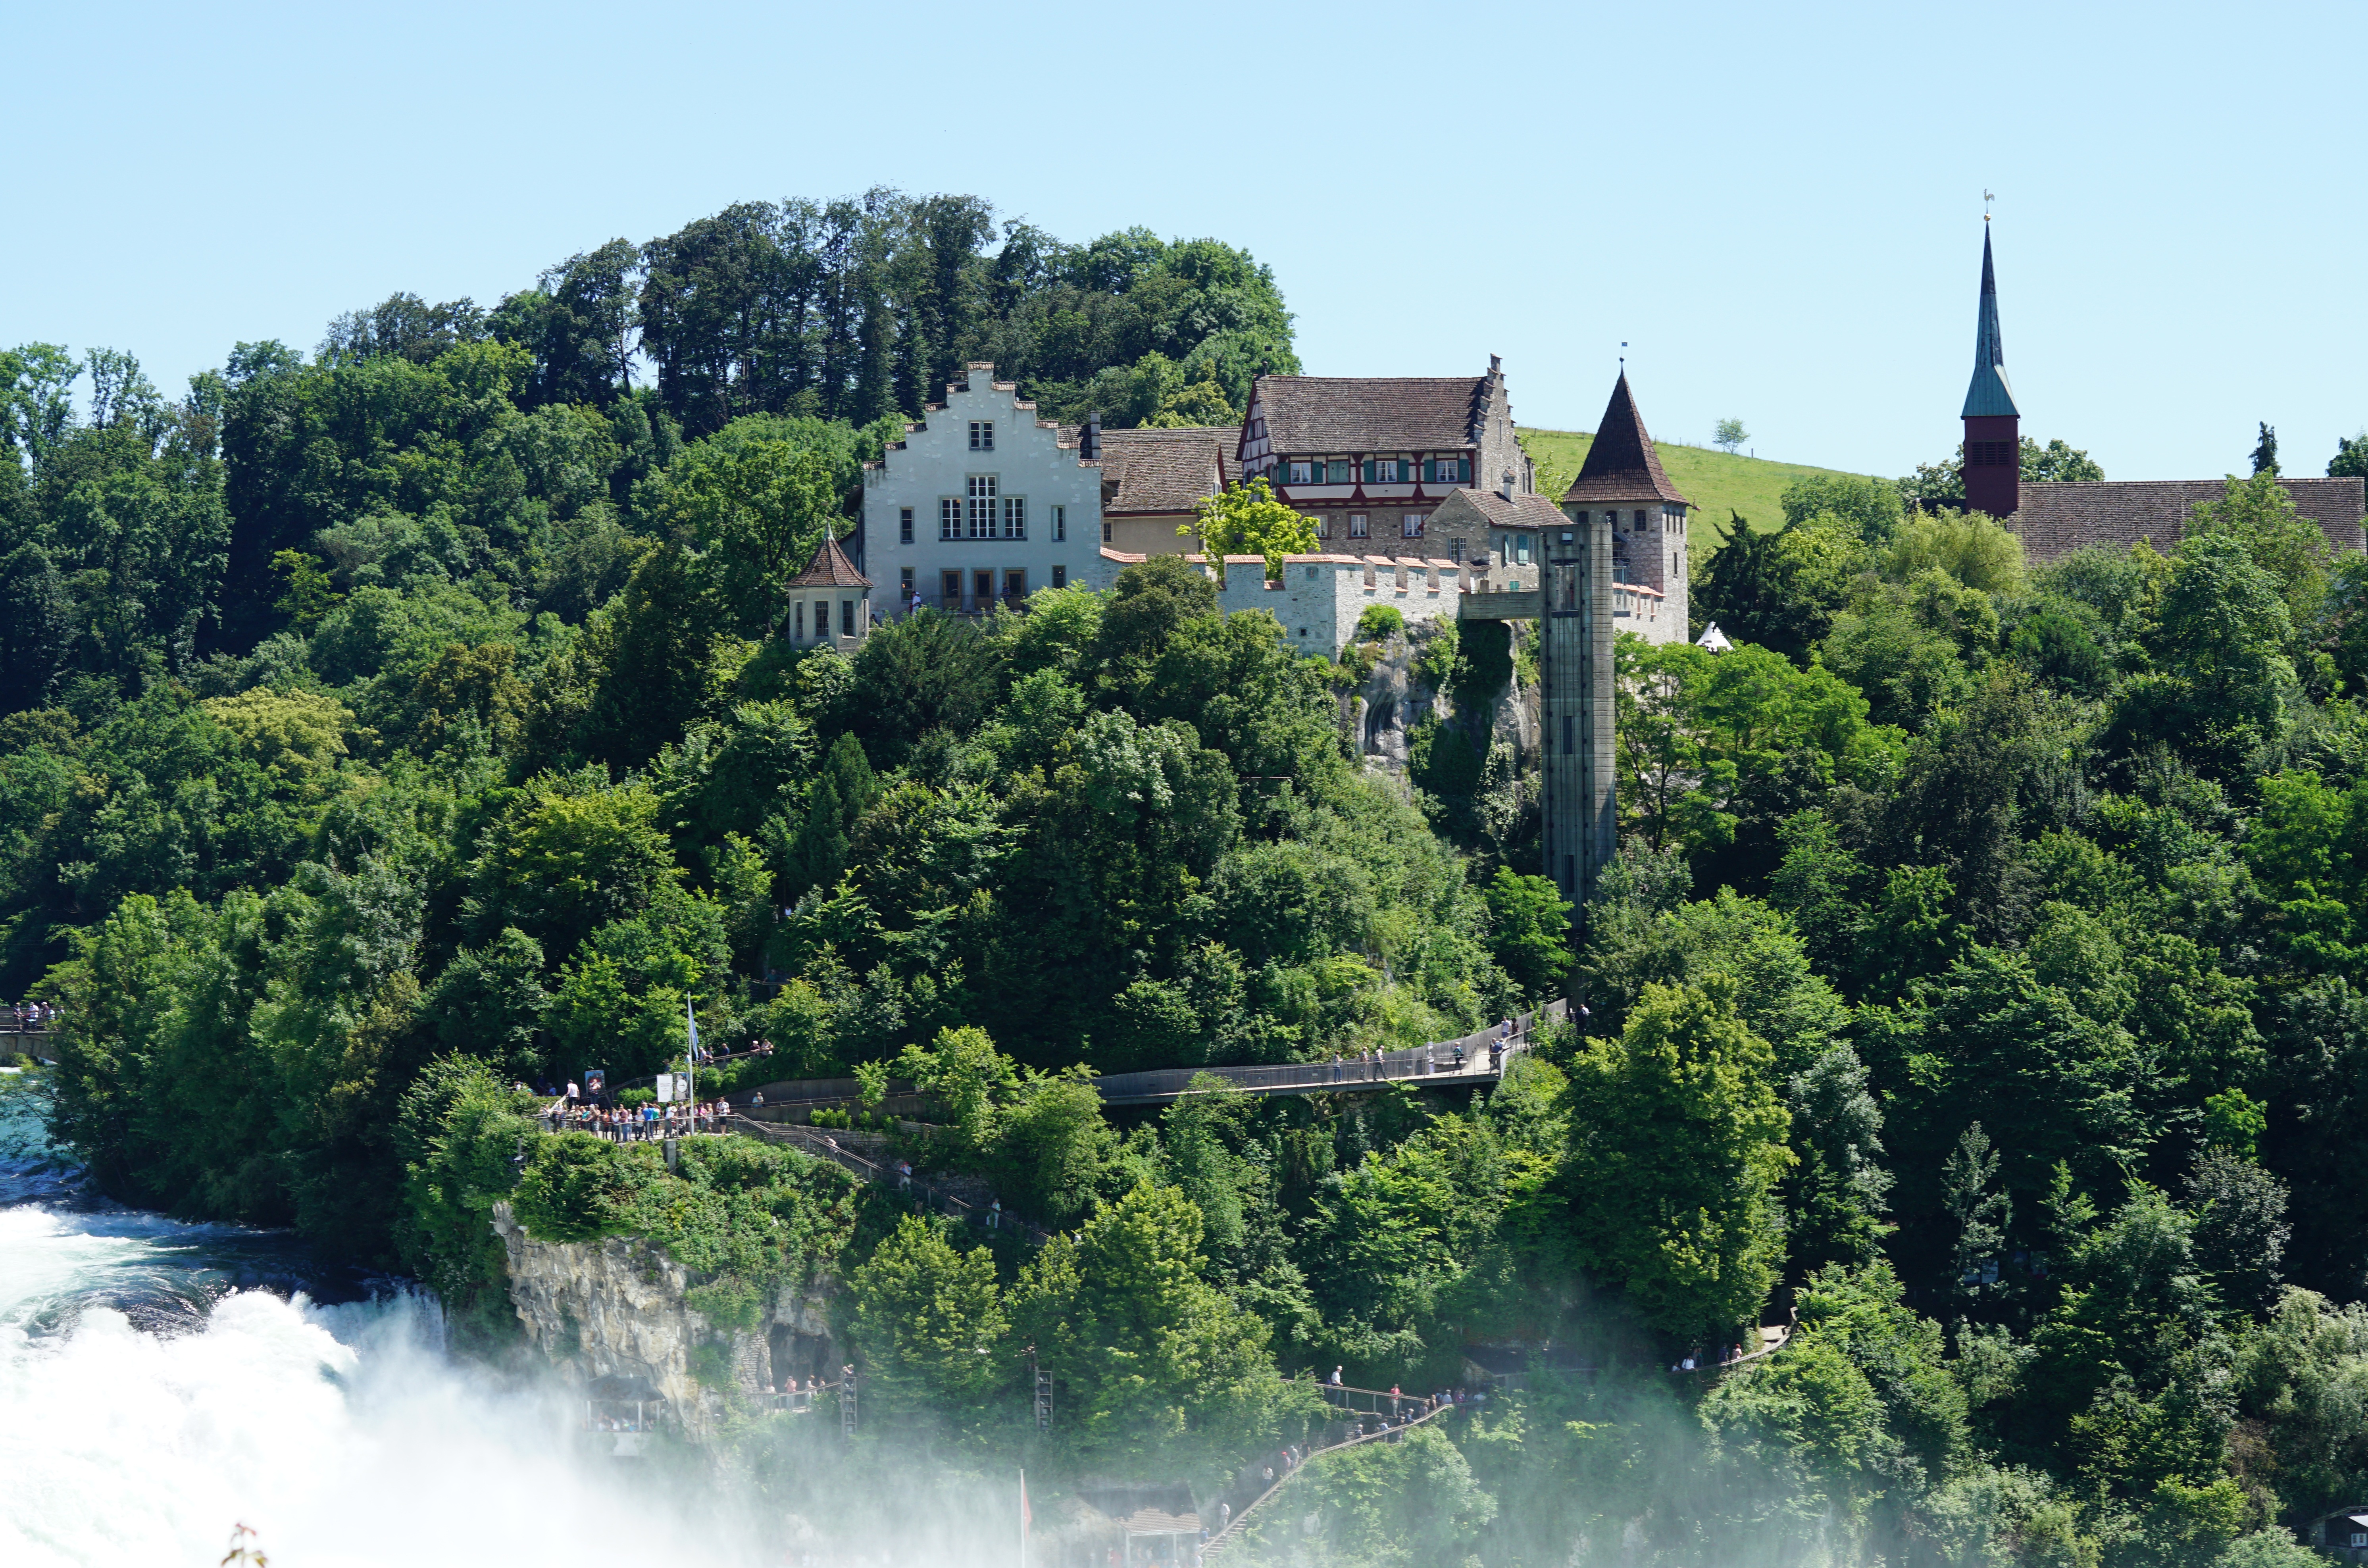
chateau, river, switzerland, estate, ecosystem, rhine, schaffhausen, rhine falls, neuhausen am rheinfall, run closed